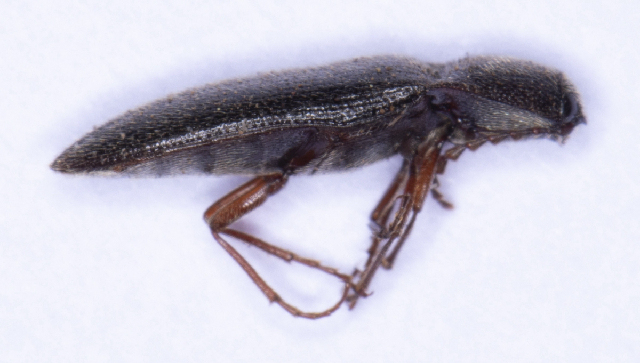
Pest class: clickbeetles_wireworms